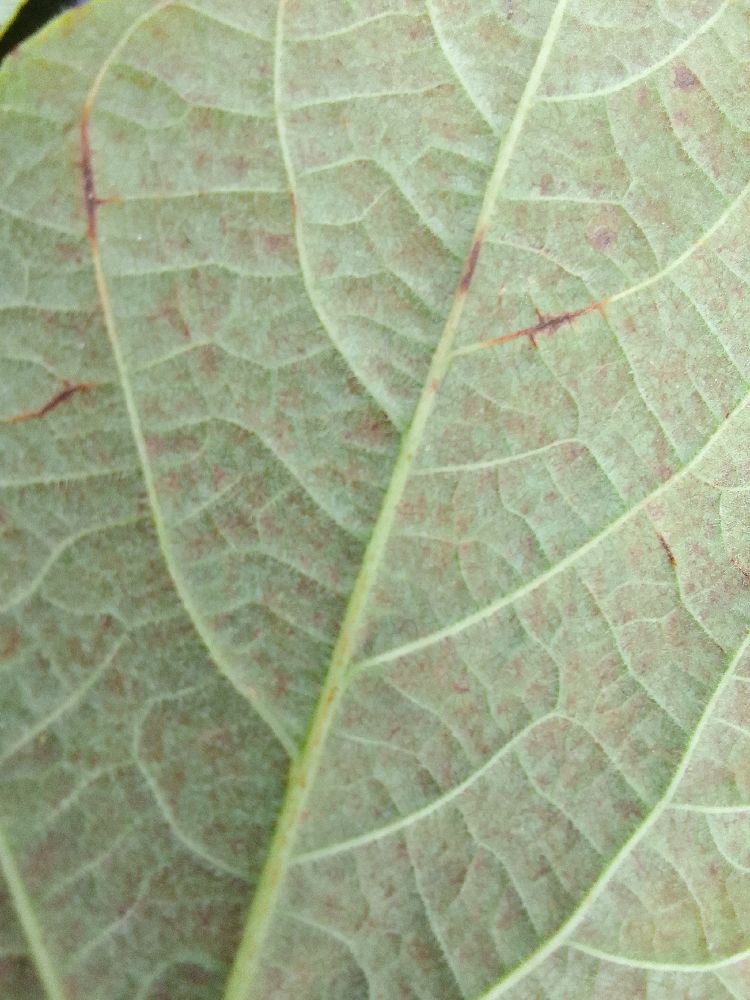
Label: anthracnose